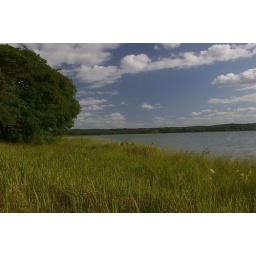
Fresh water lake near Pig's Bay